Batthyány

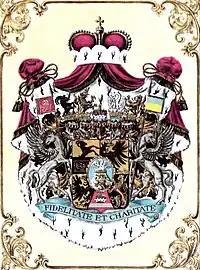
Coat of arms of Princes of Batthyány-Strattmann

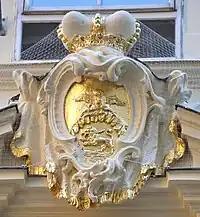
Coat of arms of the princes Batthyány in Vienna, Austria

The House of Batthyány is an ancient and distinguished Hungarian noble magnate family. The Head of the family bears the title Prince (Fürst) of Batthyány-Strattmann, while other members of this family bear the title Count/Countess (Graf/Gräfin) Batthyány von Német-Ujvar respectively. A branch of the family was notable in Bosnia and Croatia as well, producing several Bans (viceroys) of Jajce in the 15th and 16th century and later Bans of Croatia in the 16th, 17th and 18th century.